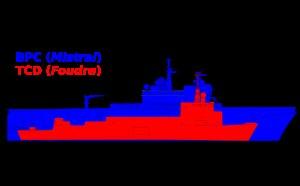
La classe Mistral est un type de porte-hélicoptères amphibies de la Marine française, ils sont catégorisés bâtiments de projection et de commandement jusqu'en janvier 2019. Leur appellation OTAN est Landing Helicopter Dock. Leurs indicatifs visuels vont de L9013 à L9015.